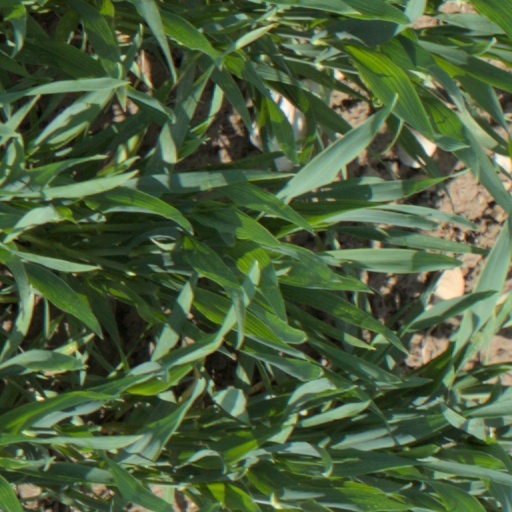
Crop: wheat